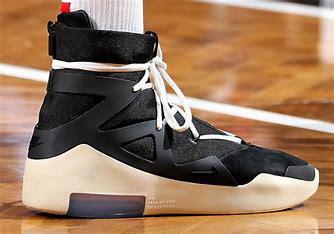
Brand: Nike
Model: Fear of God